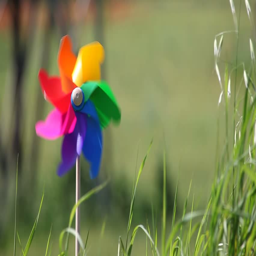
colorful windmills in a field of wheat